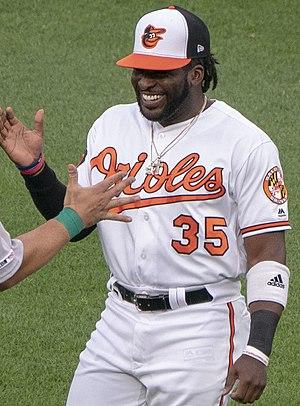
John Dwight Smith est un joueur de champ extérieur des Blue Jays de Toronto de la Ligue majeure de baseball.